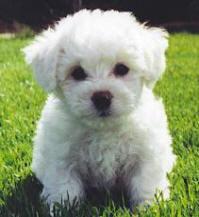
Maltese_dog